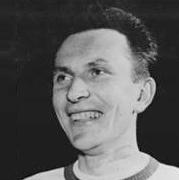
Age: 27